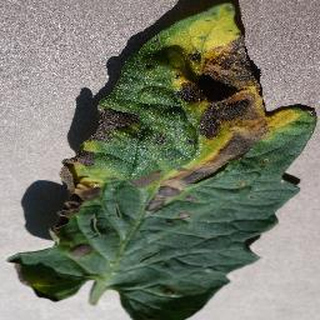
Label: tomato_early_blight